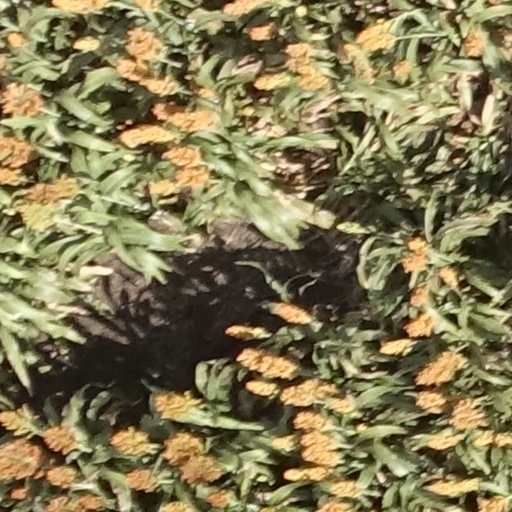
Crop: sorghum